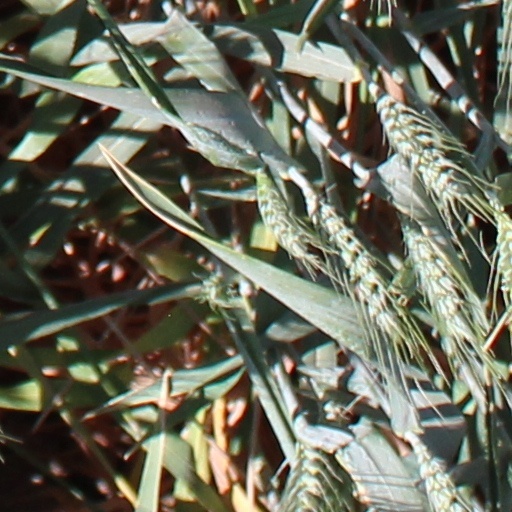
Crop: wheat